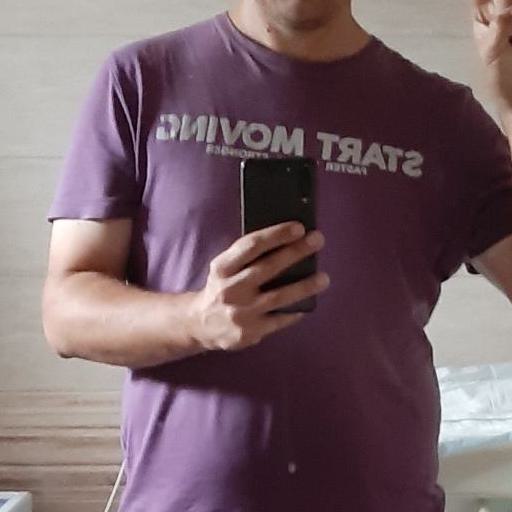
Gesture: no_gesture